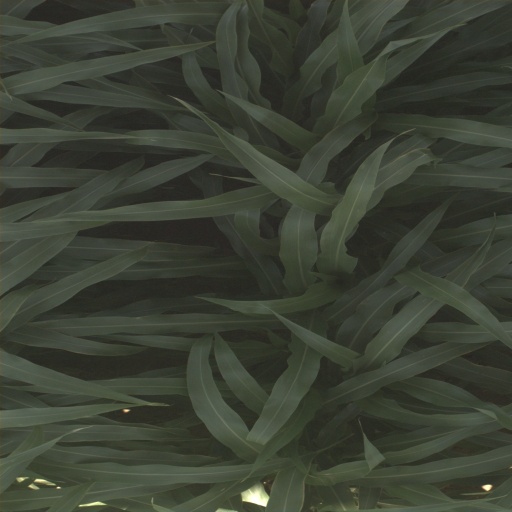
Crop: sorghum